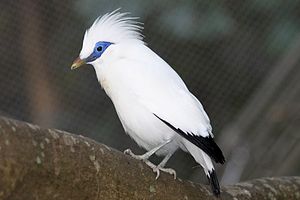
Balistær / Beskrivelse og levevis
Balistær med oprejst fjertop
Balistær er en stæreart som er endemisk til den indonesiske ø Bali. Fuglen er udrydningstruet på grund af indfangning til brug som burfugl, og der er iværksat et avlsprogram med udsætninger for at øge bestanden.